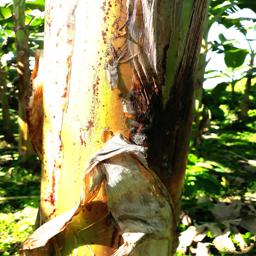
Label: PSEUDOSTEM WEEVIL